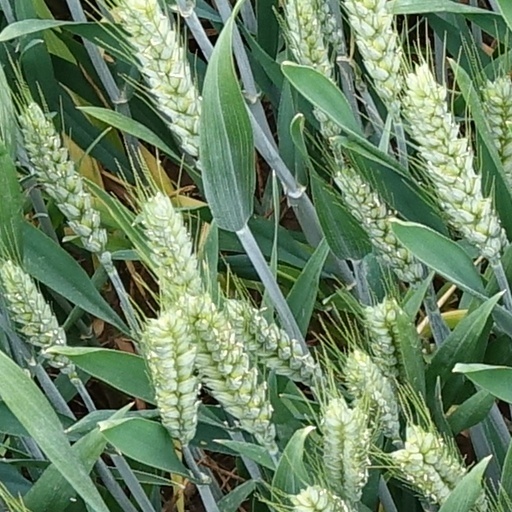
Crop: wheat